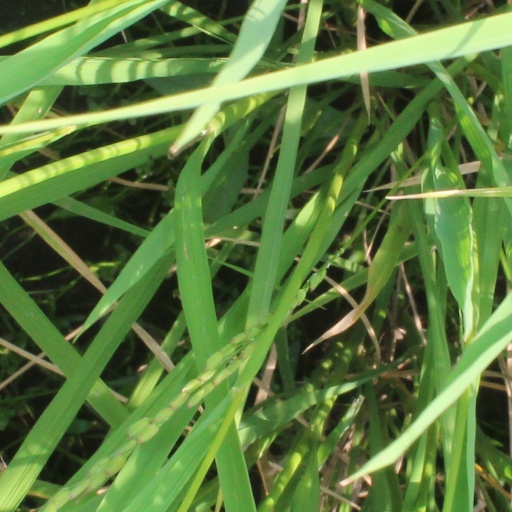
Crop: rice